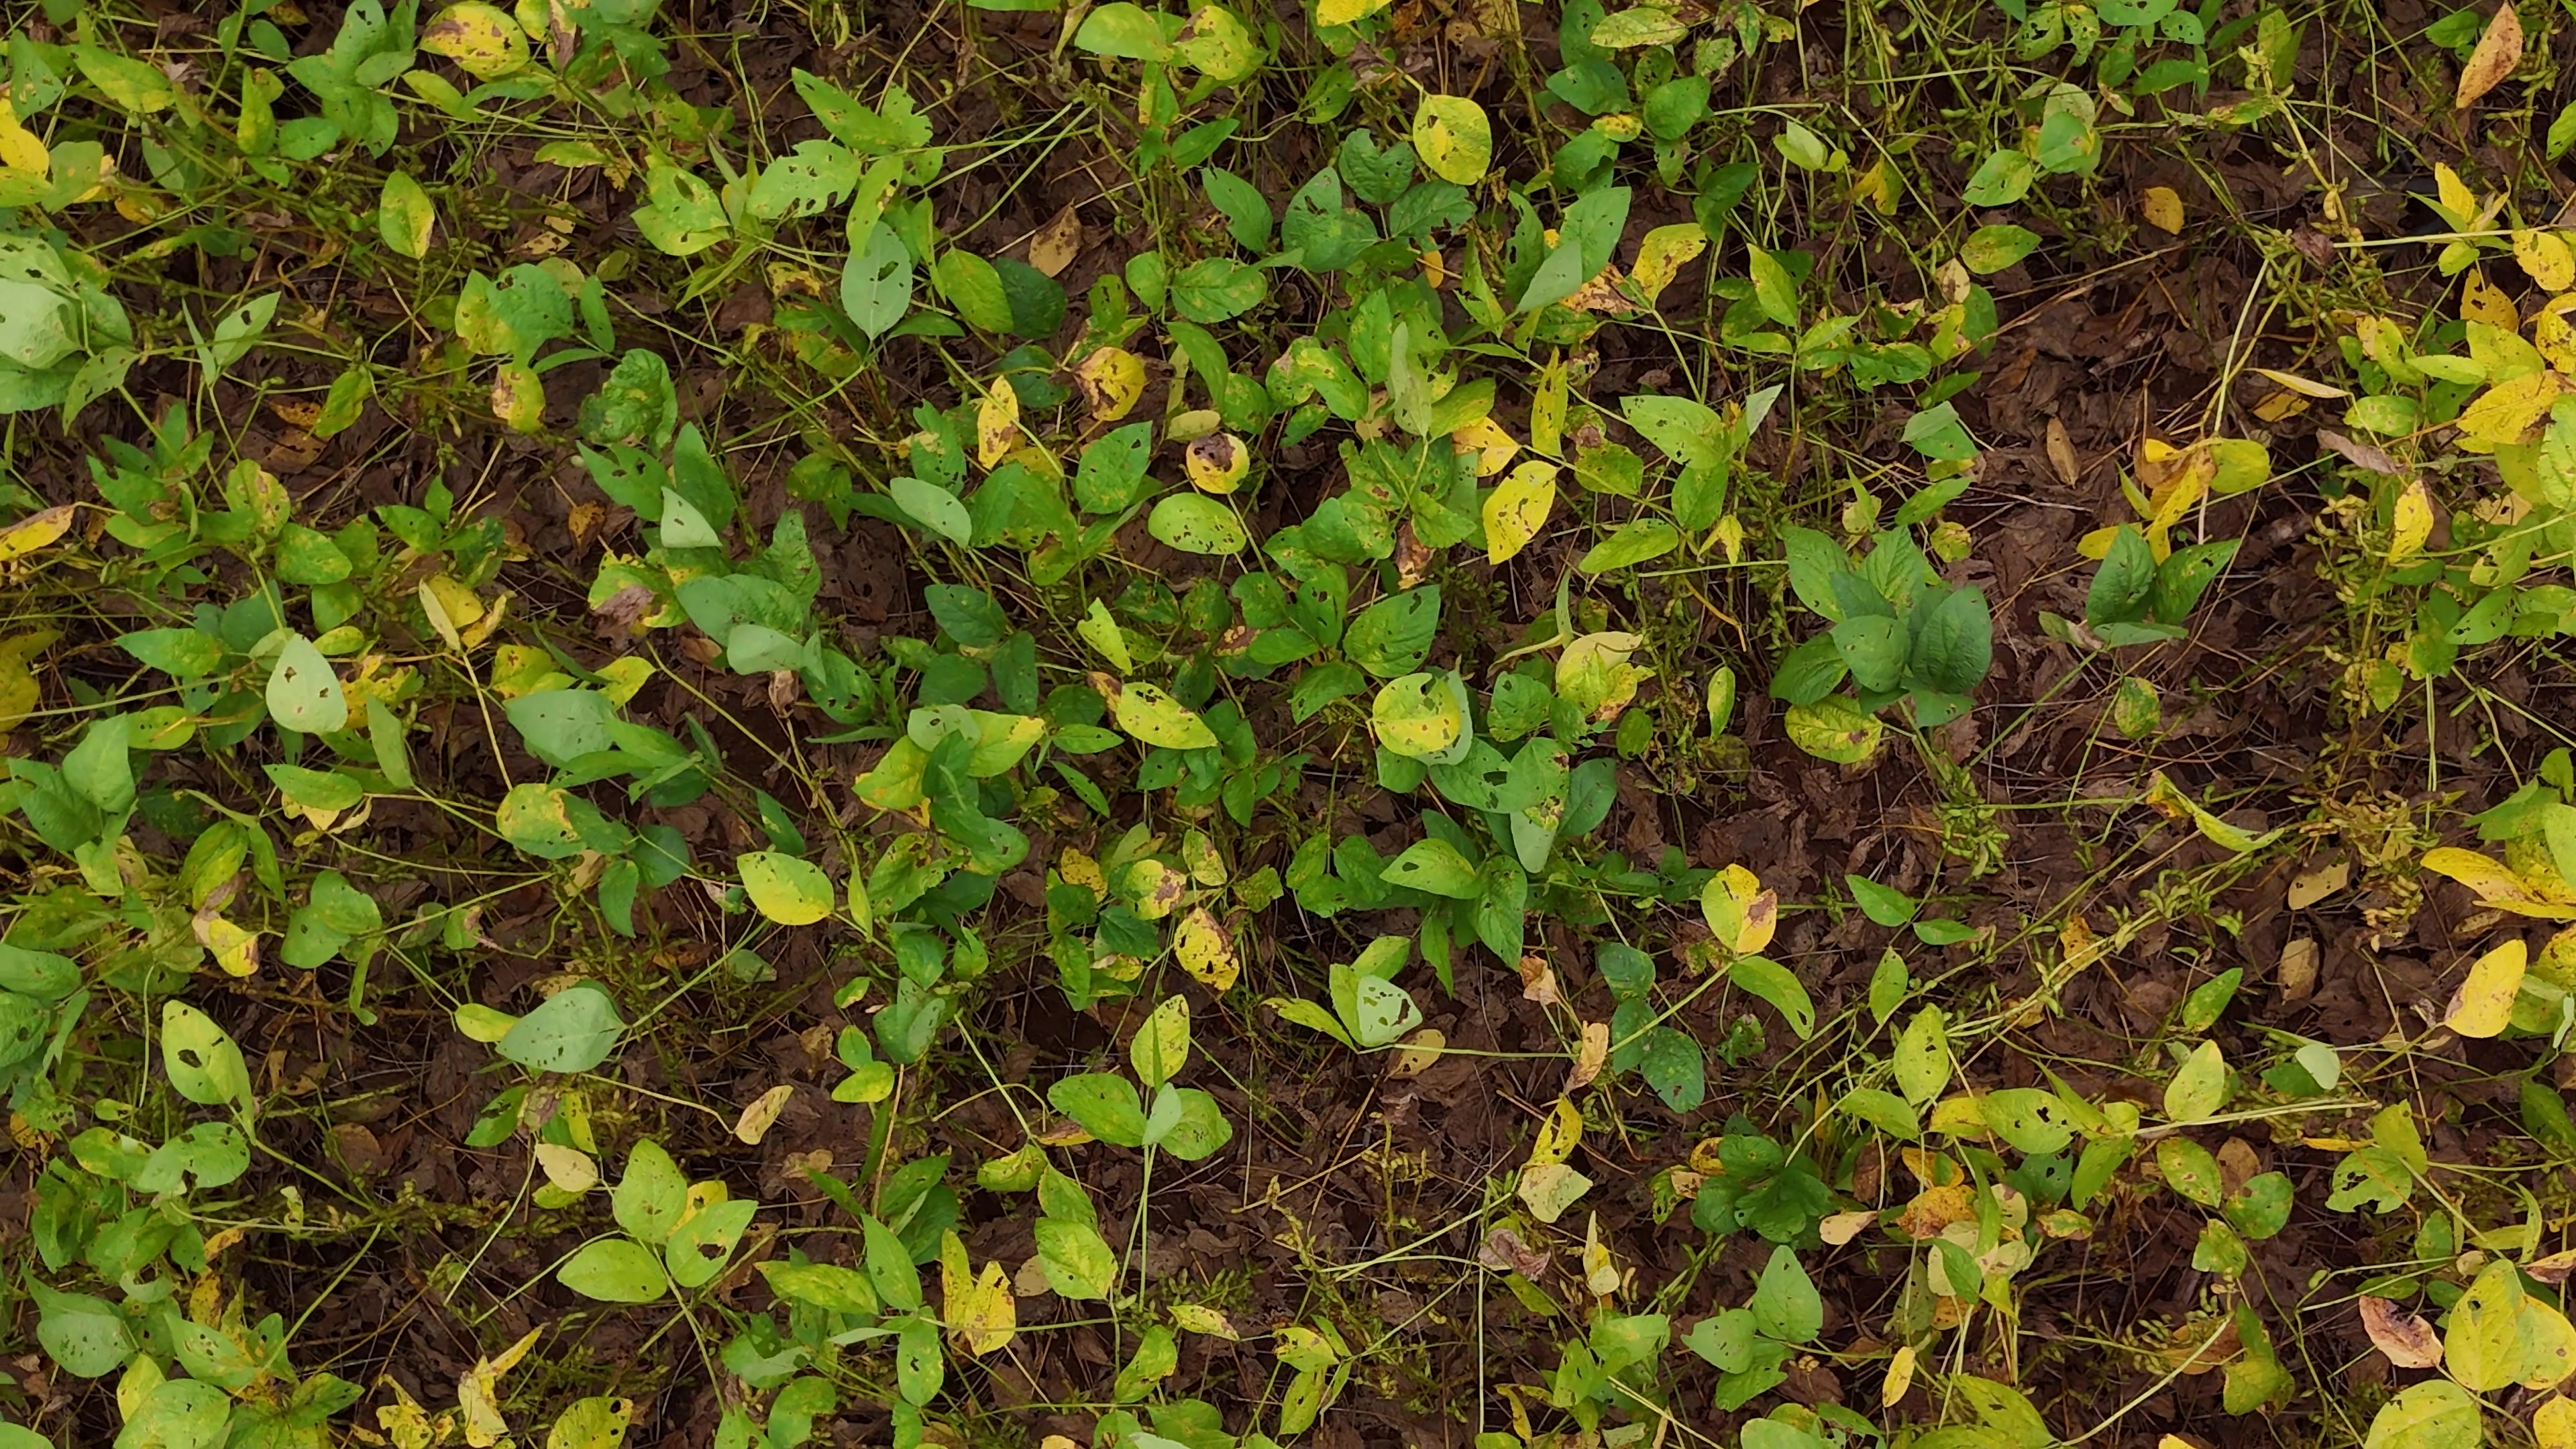
Label: Rust